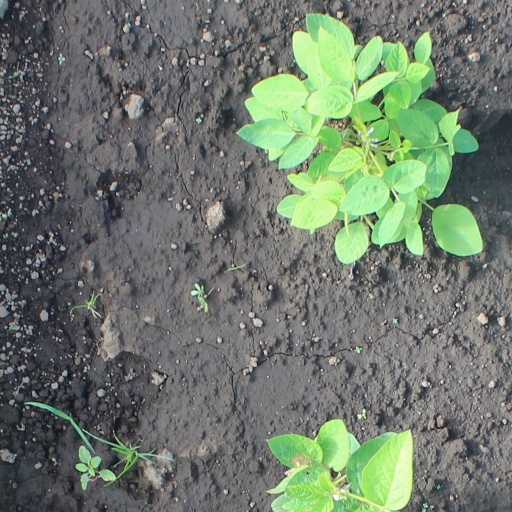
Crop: soybean